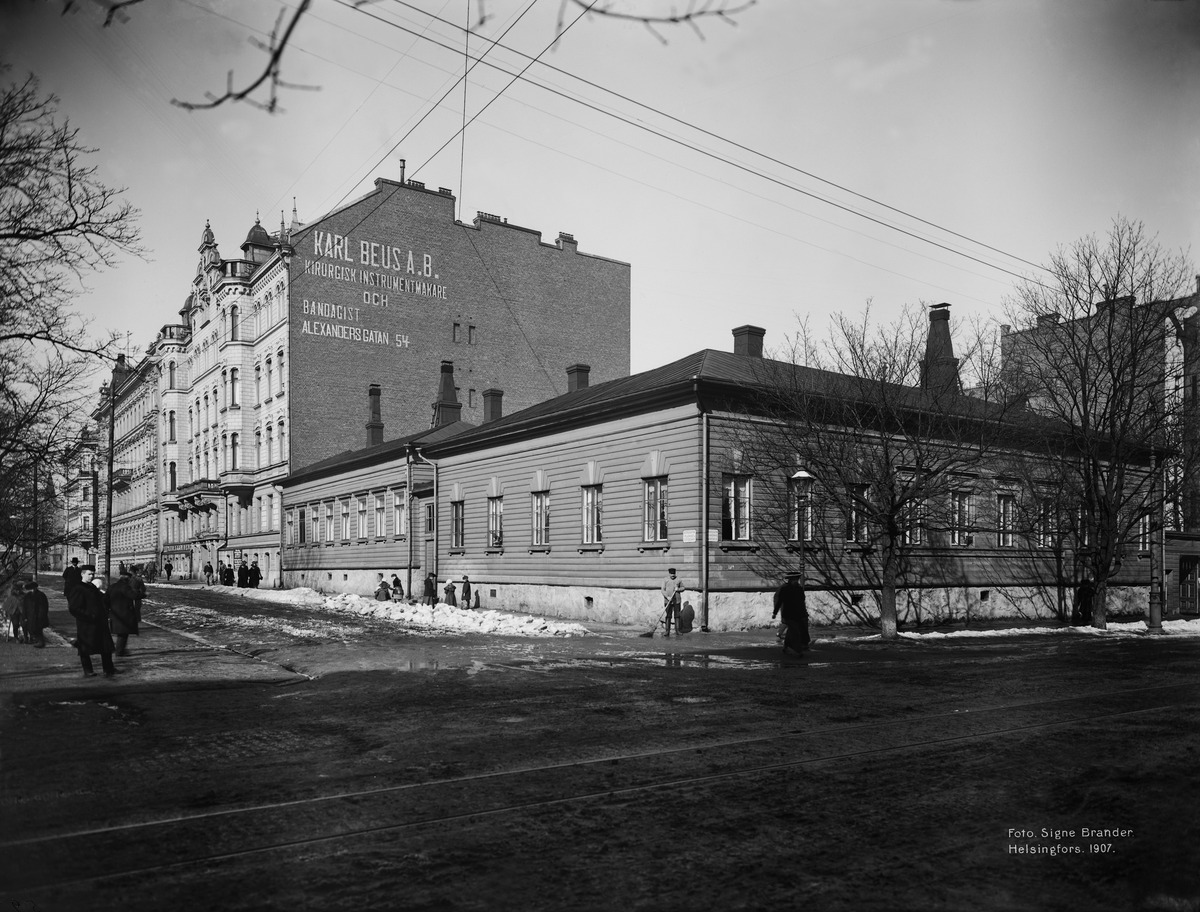
Bulevardi 3
sisällön kuvaus: Bulevardi 3.  Yrjönkatu 9, 11, 13. mustavalkoinen
Kuvaaja: Brander, Signe, valokuvaaja
Ajankohta: kuvausaika 1907
Paikka: Suomi, Uusimaa, Helsinki, Kamppi Helsinki, Bulevardi 3.  Yrjönkatu 9, 11, 13
Aiheet: puurakennukset, mainonta, talonmiehet